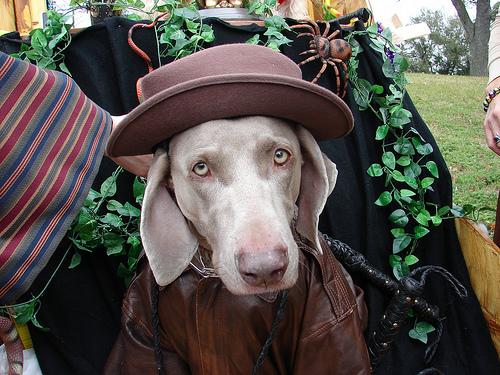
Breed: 235-n000096-Weimaraner